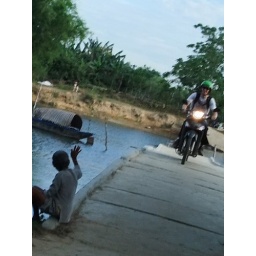
James flying over another bridge - bit sturdier than the bamboo bridge